World Social Forum

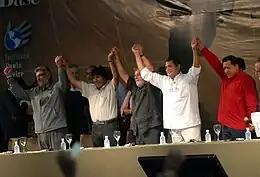
Fórum Social Mundial 2008-From left to right: Paraguayan President Fernando Lugo, Bolivian President Evo Morales of Bolivia, Brazilian President Luiz Inácio Lula da Silva, Ecuadorian President Rafael Correaand Venezuelan President Hugo Chavez at the Latin American Panel of the 2009 World Social Forum

The World Social Forum can be considered a visible manifestation of global civil society, bringing together non governmental organizations, advocacy campaigns, and formal and informal social movements seeking international solidarity. The World Social Forum prefers to define itself as "an open space – plural, diverse, non-governmental and non-partisan – that stimulates the decentralized debate, reflection, proposal building, experiences exchange and alliances among movements and organizations engaged in concrete action towards a more solidary, democratic and fair world; a permanent space and process to build alternatives to neoliberalism."